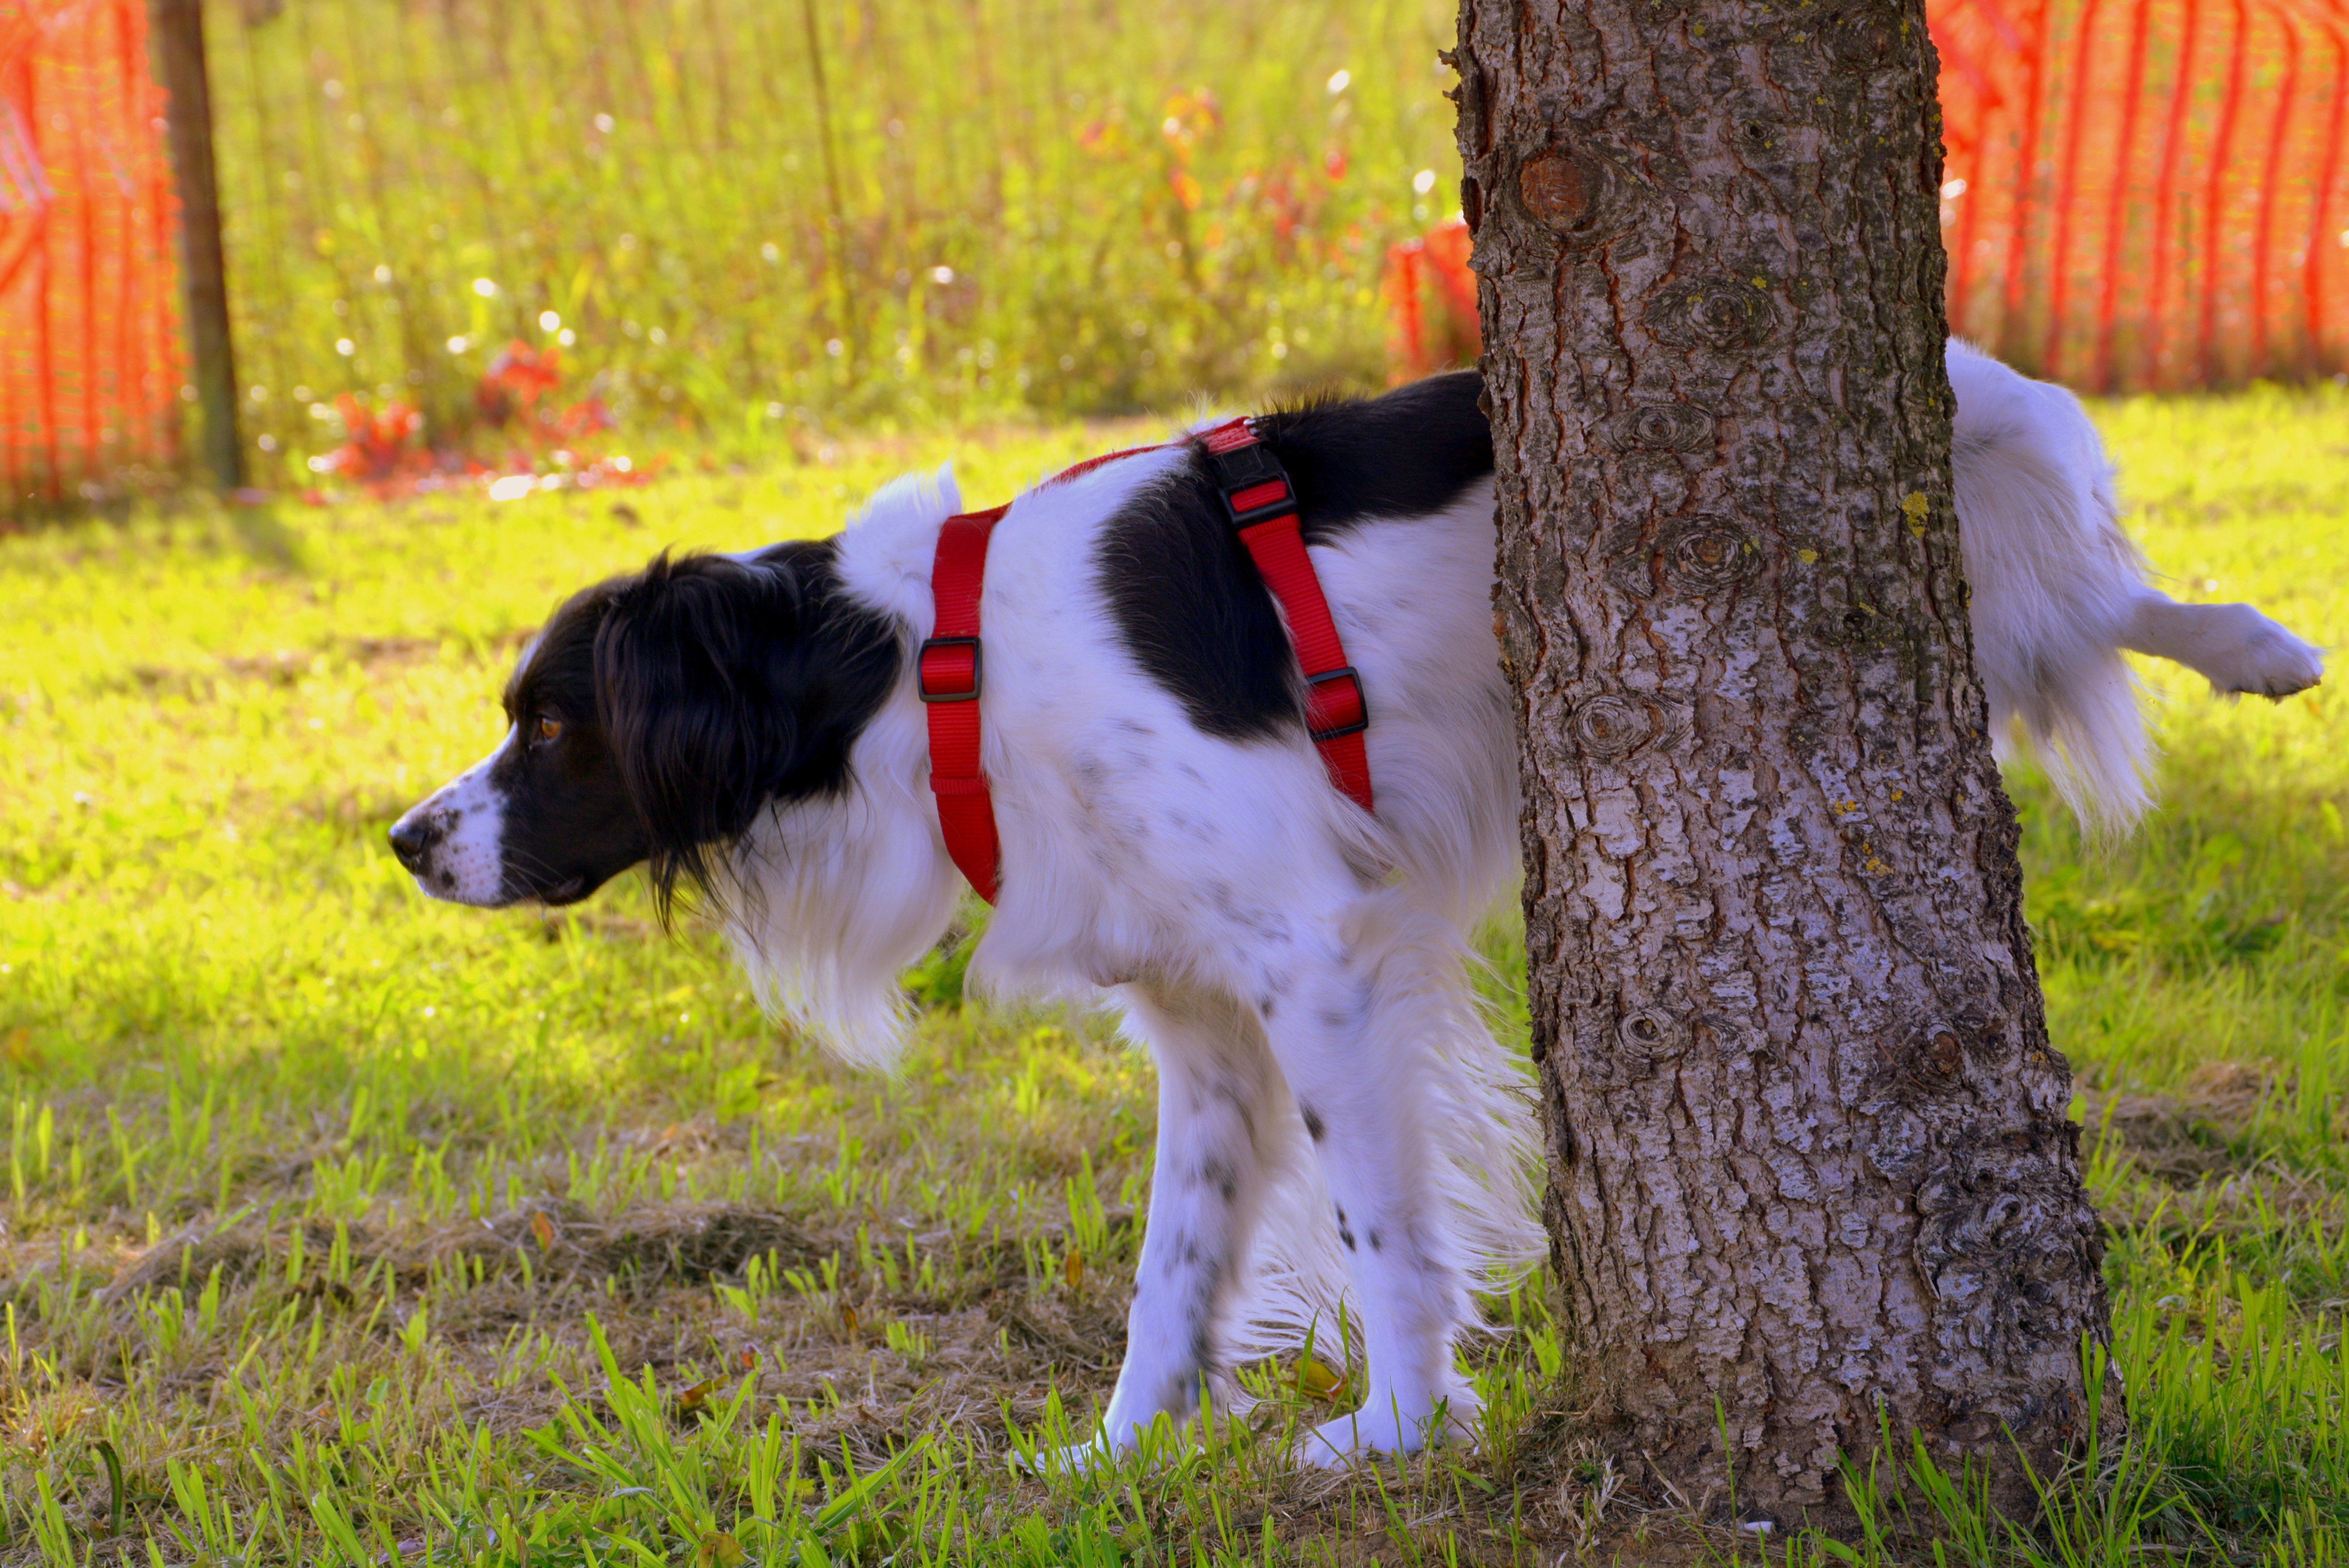
tree, nature, grass, puppy, dog, animal, mammal, prato, vertebrate, dog like mammal, pee pee